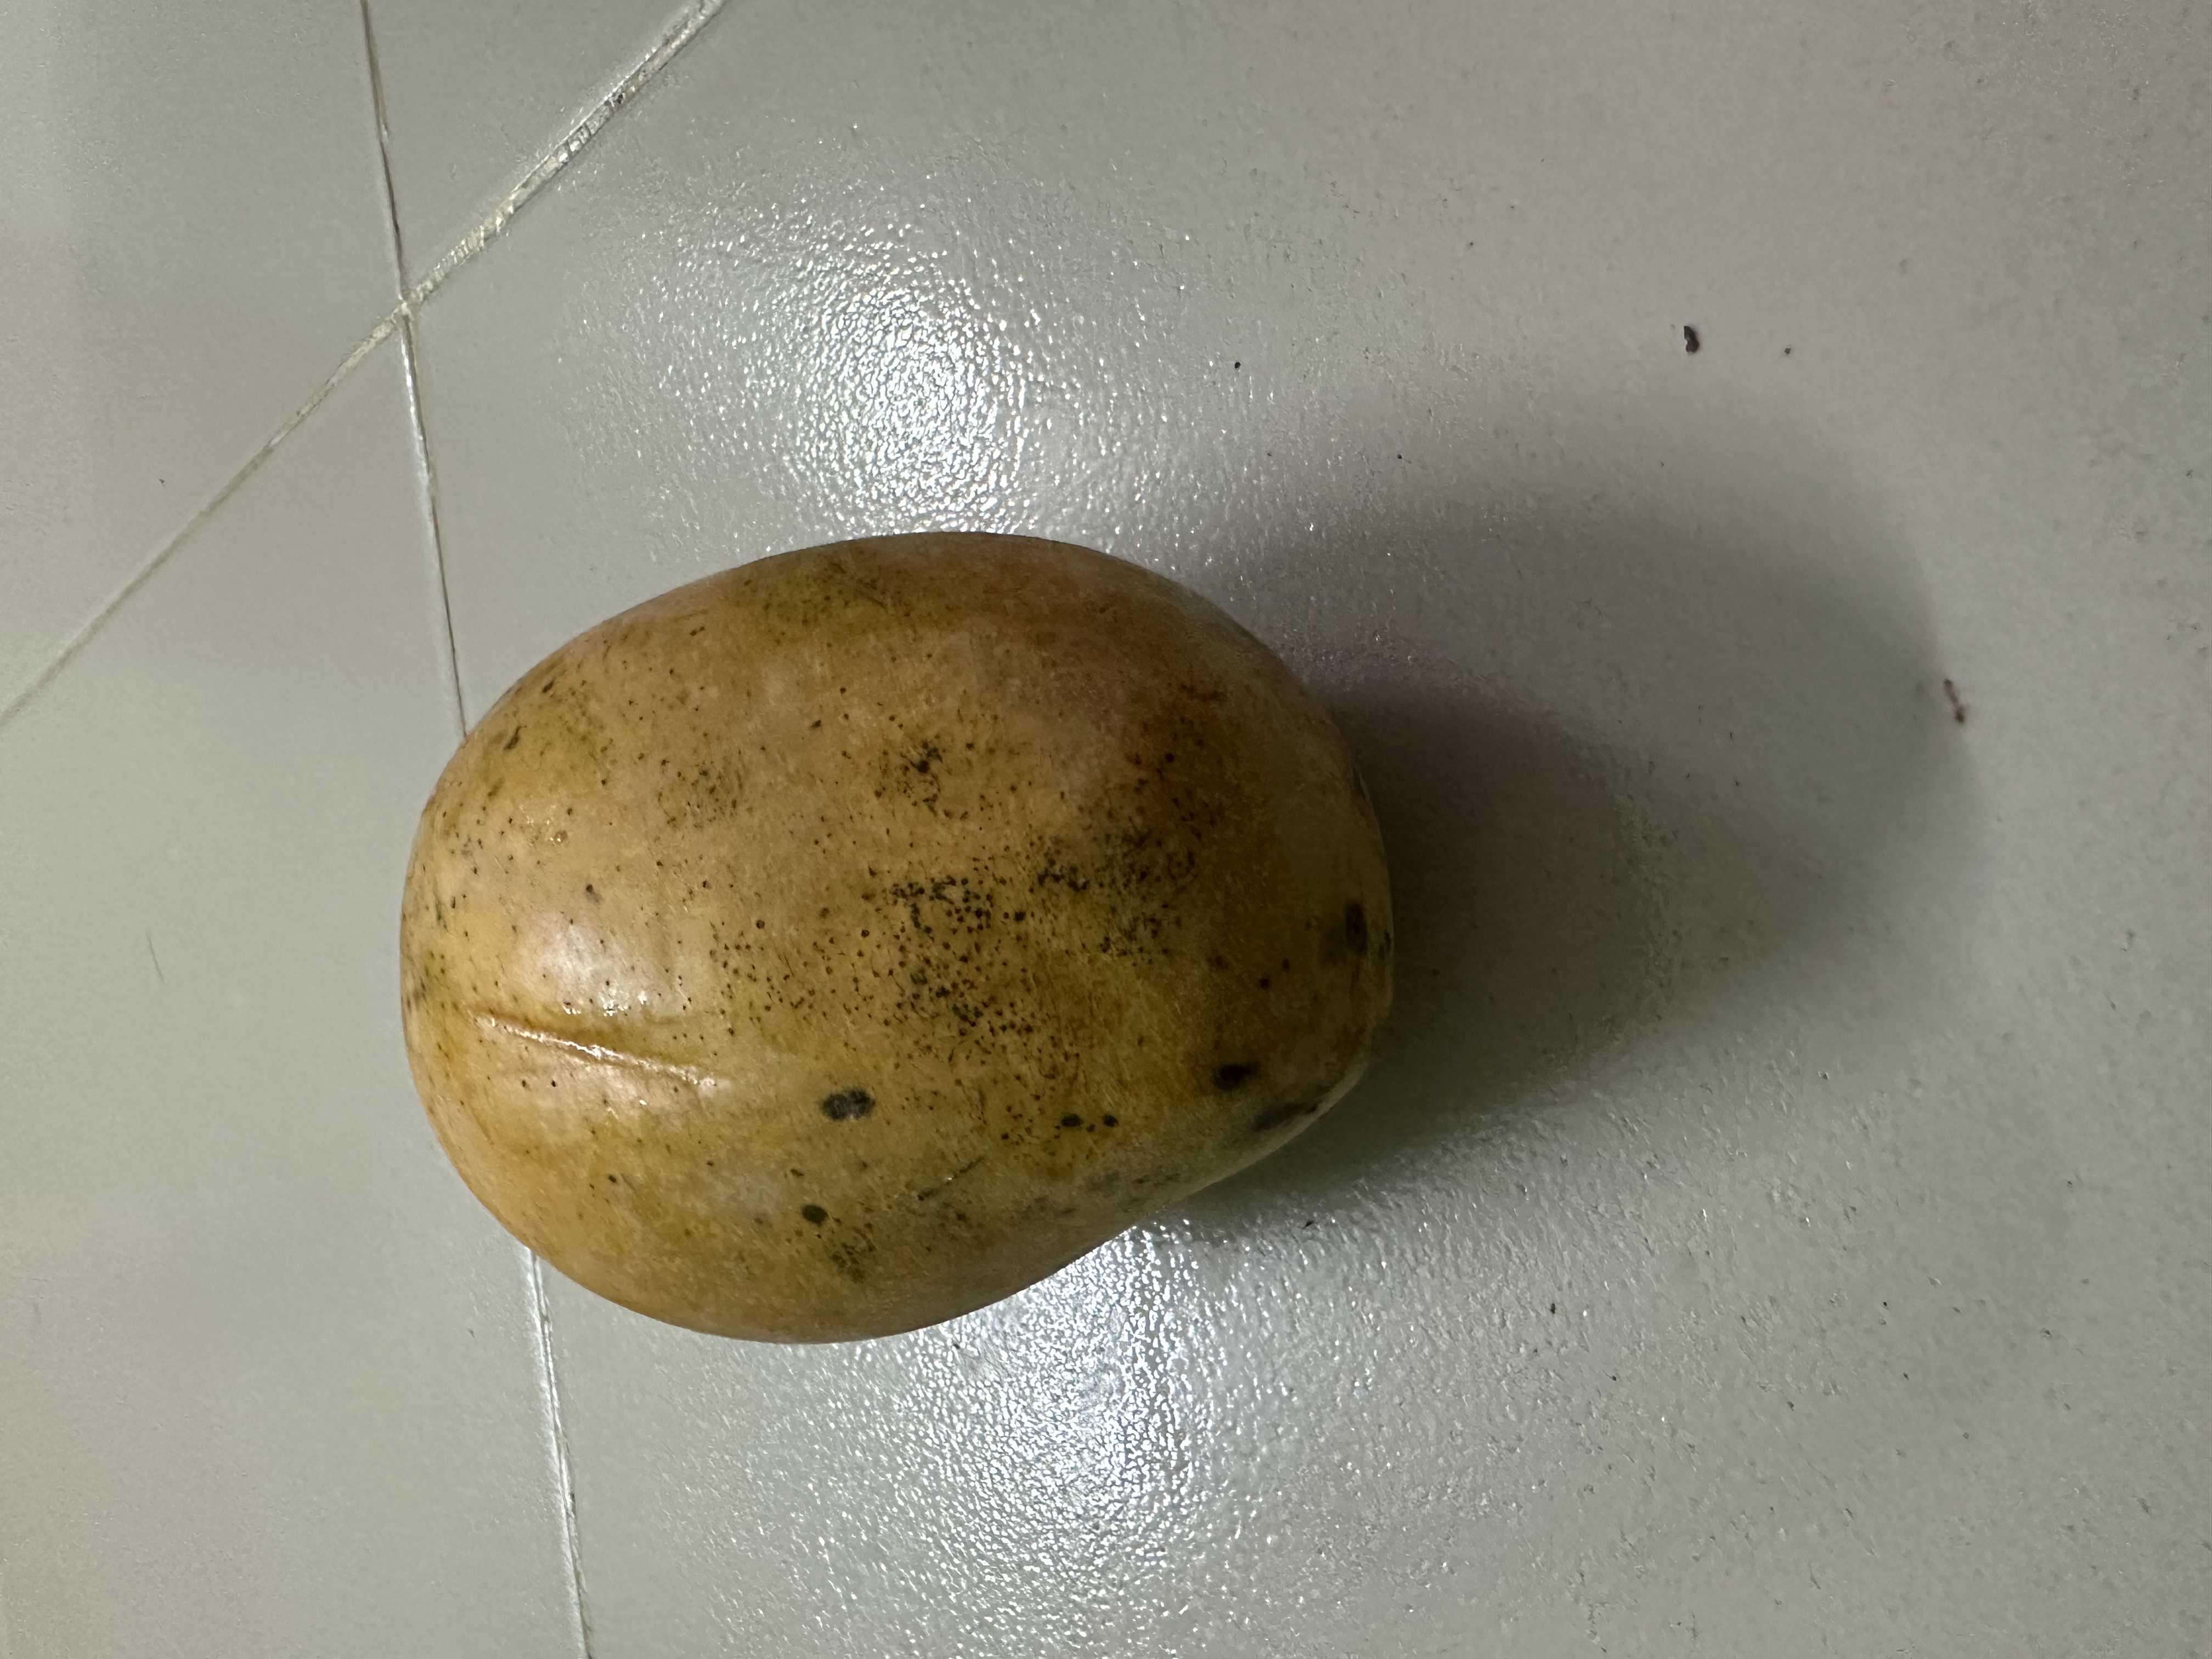
Mango variety: Mollika